Sascha Pfeffer

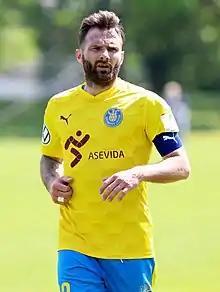
Pfeffer in 2021

Sascha Pfeffer (born 19 October 1986) is a German professional footballer who plays as a midfielder for 1. FC Lokomotive Leipzig. He joined Dynamo Dresden from SC Borea Dresden in August 2007, and left for Chemnitzer FC five years later. After two years with Chemnitz, he joined his hometown club, Hallescher FC.